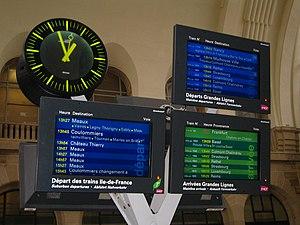
Afficheurs TFT sur un mât d'affichage en gare de Paris Est
La Centrale d'Annonce et de Téléaffichage Informatisée est une solution d'information voyageurs utilisée dans les gares « Grandes Lignes » de SNCF.